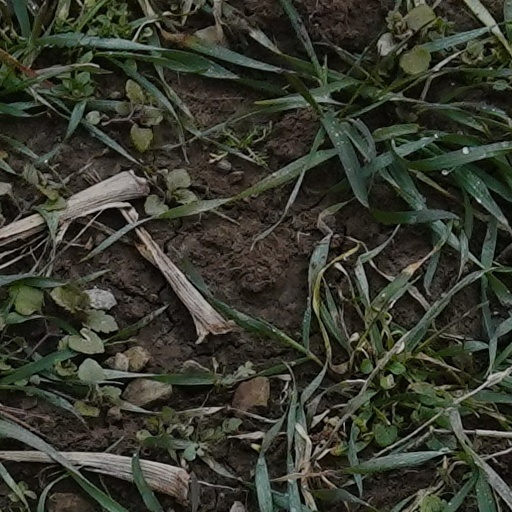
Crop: wheat